Describe the emotion expressed in this image:  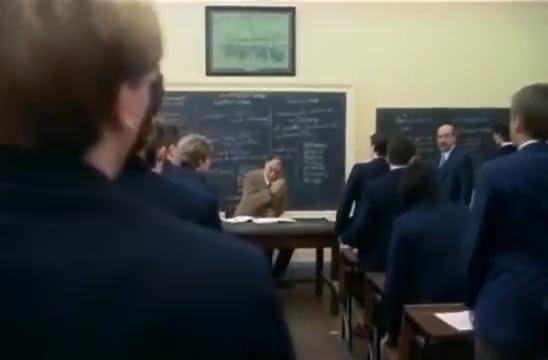
This person displays Pain, valence and arousal with low intensity.